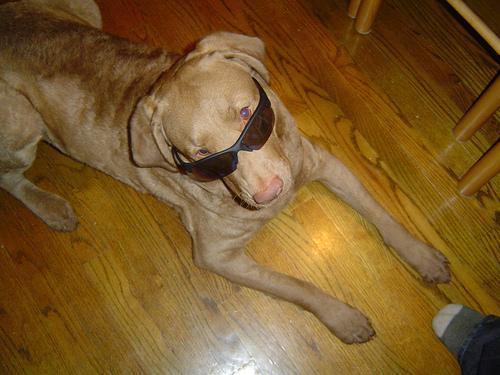
Chesapeake_Bay_retriever